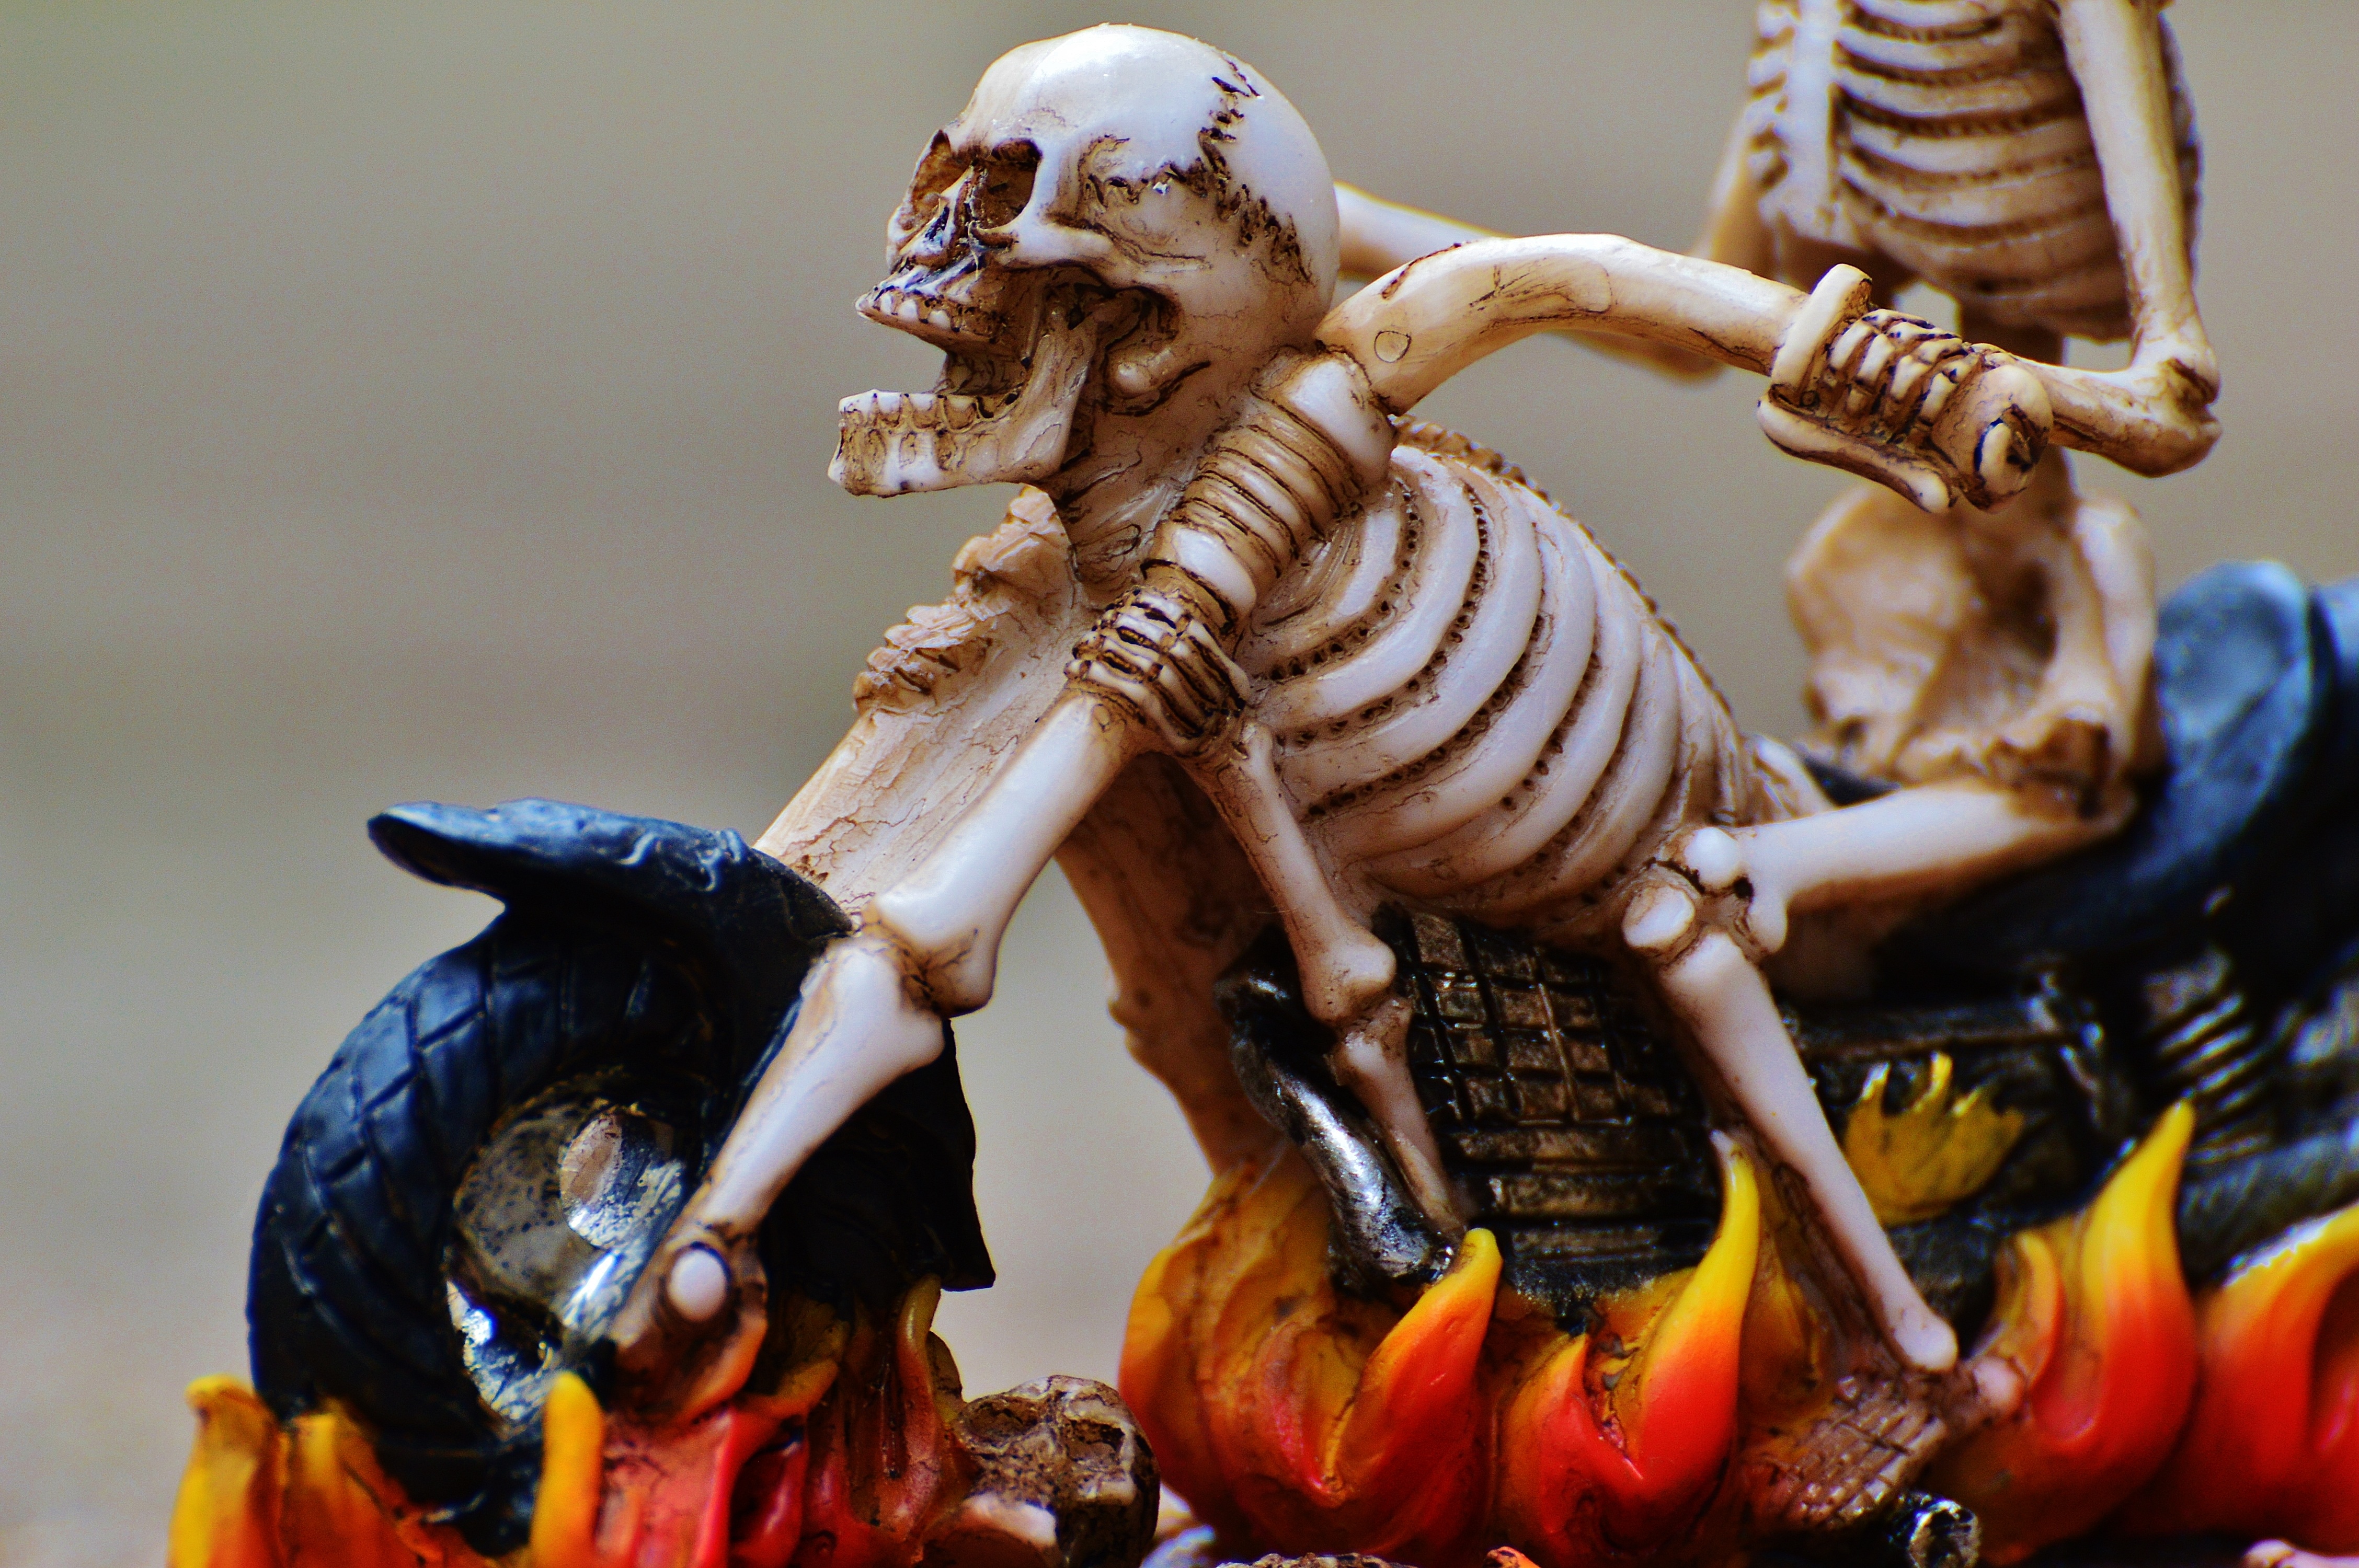
monument, statue, decoration, motorcycle, halloween, skull, gothic, bone, scary, temple, weird, creepy, skeleton, horror, tradition, biker, mythology, skull and crossbones, skull bone